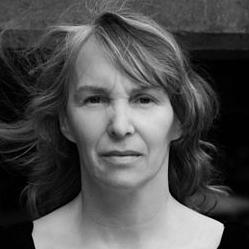
Age: 52